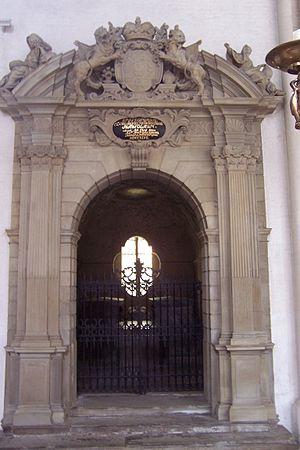
Christian-Auguste de Holstein-Gottorp, né le 11 janvier 1673 à Gottorp, décédé le 24 avril 1726 à Gottorp.